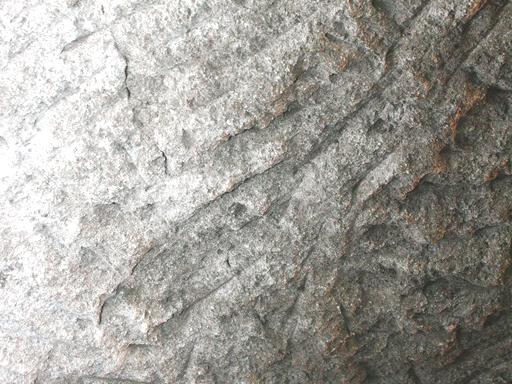
Material: stone